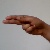
The image shows a hand gesture representing the letter 'H' in Indian Sign Language.